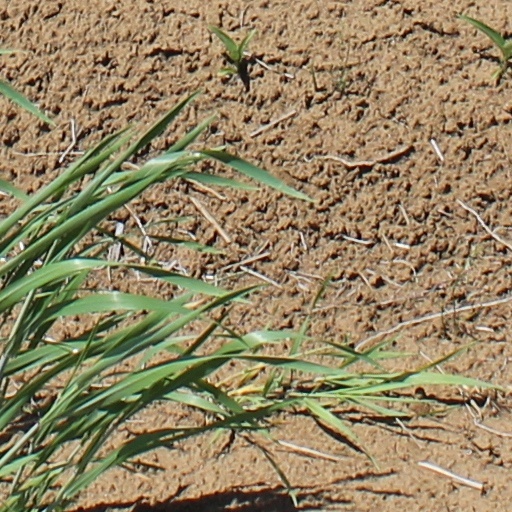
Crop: wheat